Edward H. Gibson

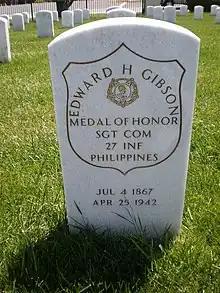
Gibson's headstone at Golden Gate National Cemetery

Edward Herrick Gibson (July 4, 1872 – April 25, 1942) was a United States Army Sergeant received the Medal of Honor for actions during the Philippine–American War. He was awarded the Medal for the same action as Corporal Antoine Gaujot. The Medal was received for actions on December 19, 1899, at the Battle of Paye near Mateo during the Philippine–American War. Gibson is buried in Golden Gate National Cemetery in San Bruno, California.